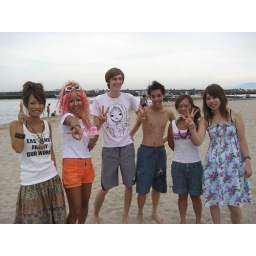
The girl in the orange shorts.